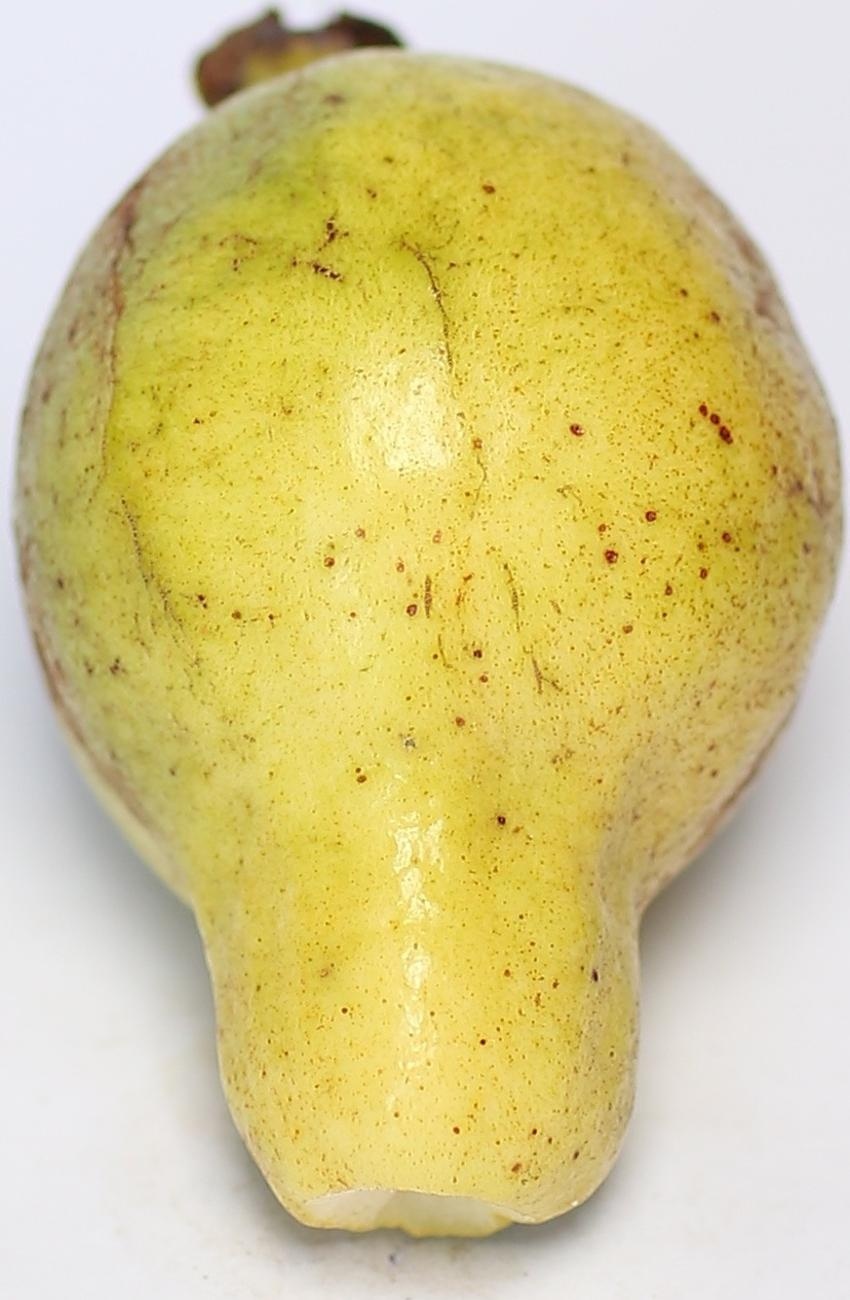
Maturity: ripe
Variety: local-sindhi